Justan III

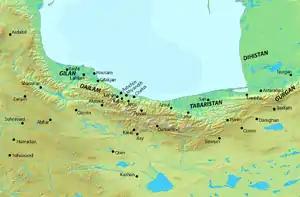
Map of northern Iran

Justan is first mentioned in 865, when he was placed on the Justanid throne by his suzerain, the Alid ruler Hasan ibn Zayd, who had deposed Justan's brother Khurshid because of his hostility towards the Alids. In 866/7, Justan fought against the Abbasid governor of Ray, 'Abd-Allah ibn 'Aziz. Justan eventually won, killing and capturing many inhabitants of the city. Justan later agreed to leave the city after having been paid 2,000,000 dirhams. In 869, the Abbasid military officer Muflih al-Turki invaded Tabaristan, and defeated Justan at the nearby city of Qazvin. Fortunately for the Alids, however, Muflih shortly left the region. In ca. 889, Justan aided the new Alid ruler Muhammad ibn Zayd against the ruler of Khorasan, Rafi ibn Harthama.